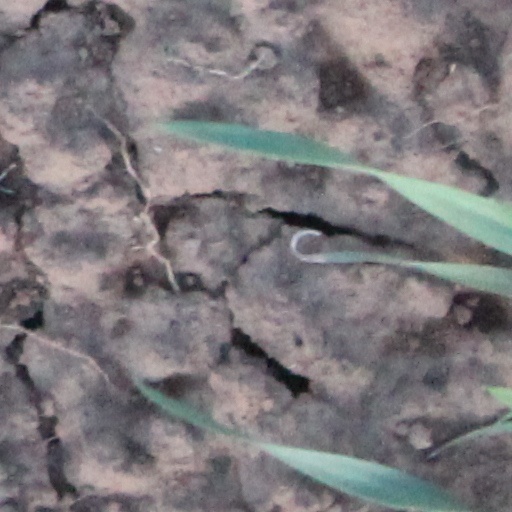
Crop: wheat